Aliʻimuamua Sandra Alofivae

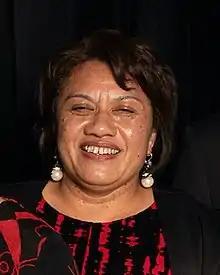
Alofivae in 2018

Alofivae set up a legal practice, King Alofivae Malosi, in 1994 with colleagues La-Verne King and Ida Malosi, and became a barrister sole in 2005. She has represented children and their families and her practice become one of the biggest child protection practices in South Auckland. She served as a Families Commissioner for six months and her work in this role influenced the 2014 Vulnerable Children’s Act. Alofivae was also elected to the Counties Manukau District Health Board in December 2010. She served two terms on the board, but did not stand again in the 2016 elections. Alofivae has been the chair of the South Auckland Social Well-Being Board, which works with the government on issues facing pre-school children.